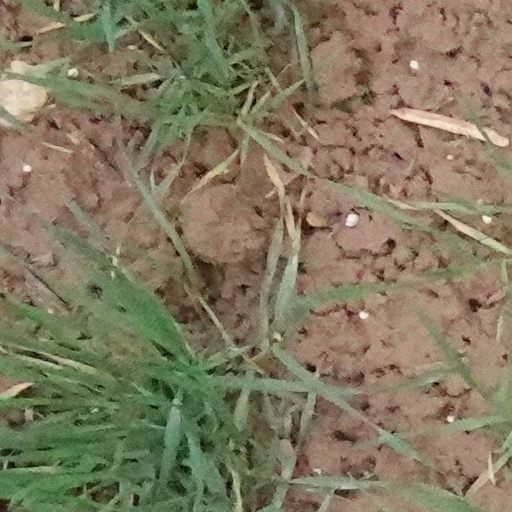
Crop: wheat